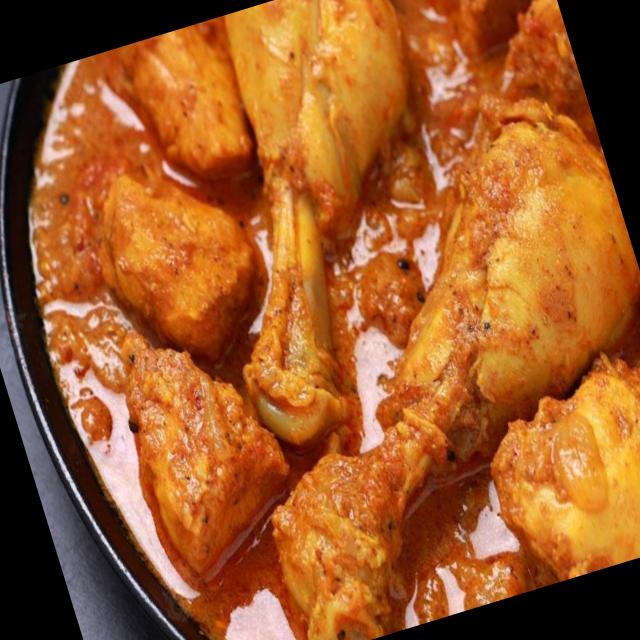
Dish: chicken_curry